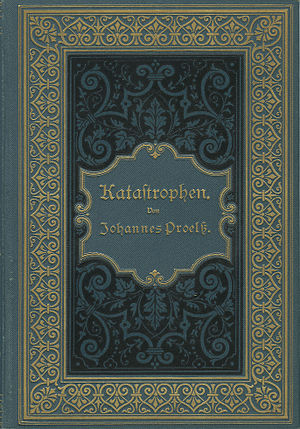
Johannes Proelss
Omslaget til Katastrophen af Johannes Proelss
Johannes Proelss var en tysk forfatter. Han var søn af Robert Proelss.